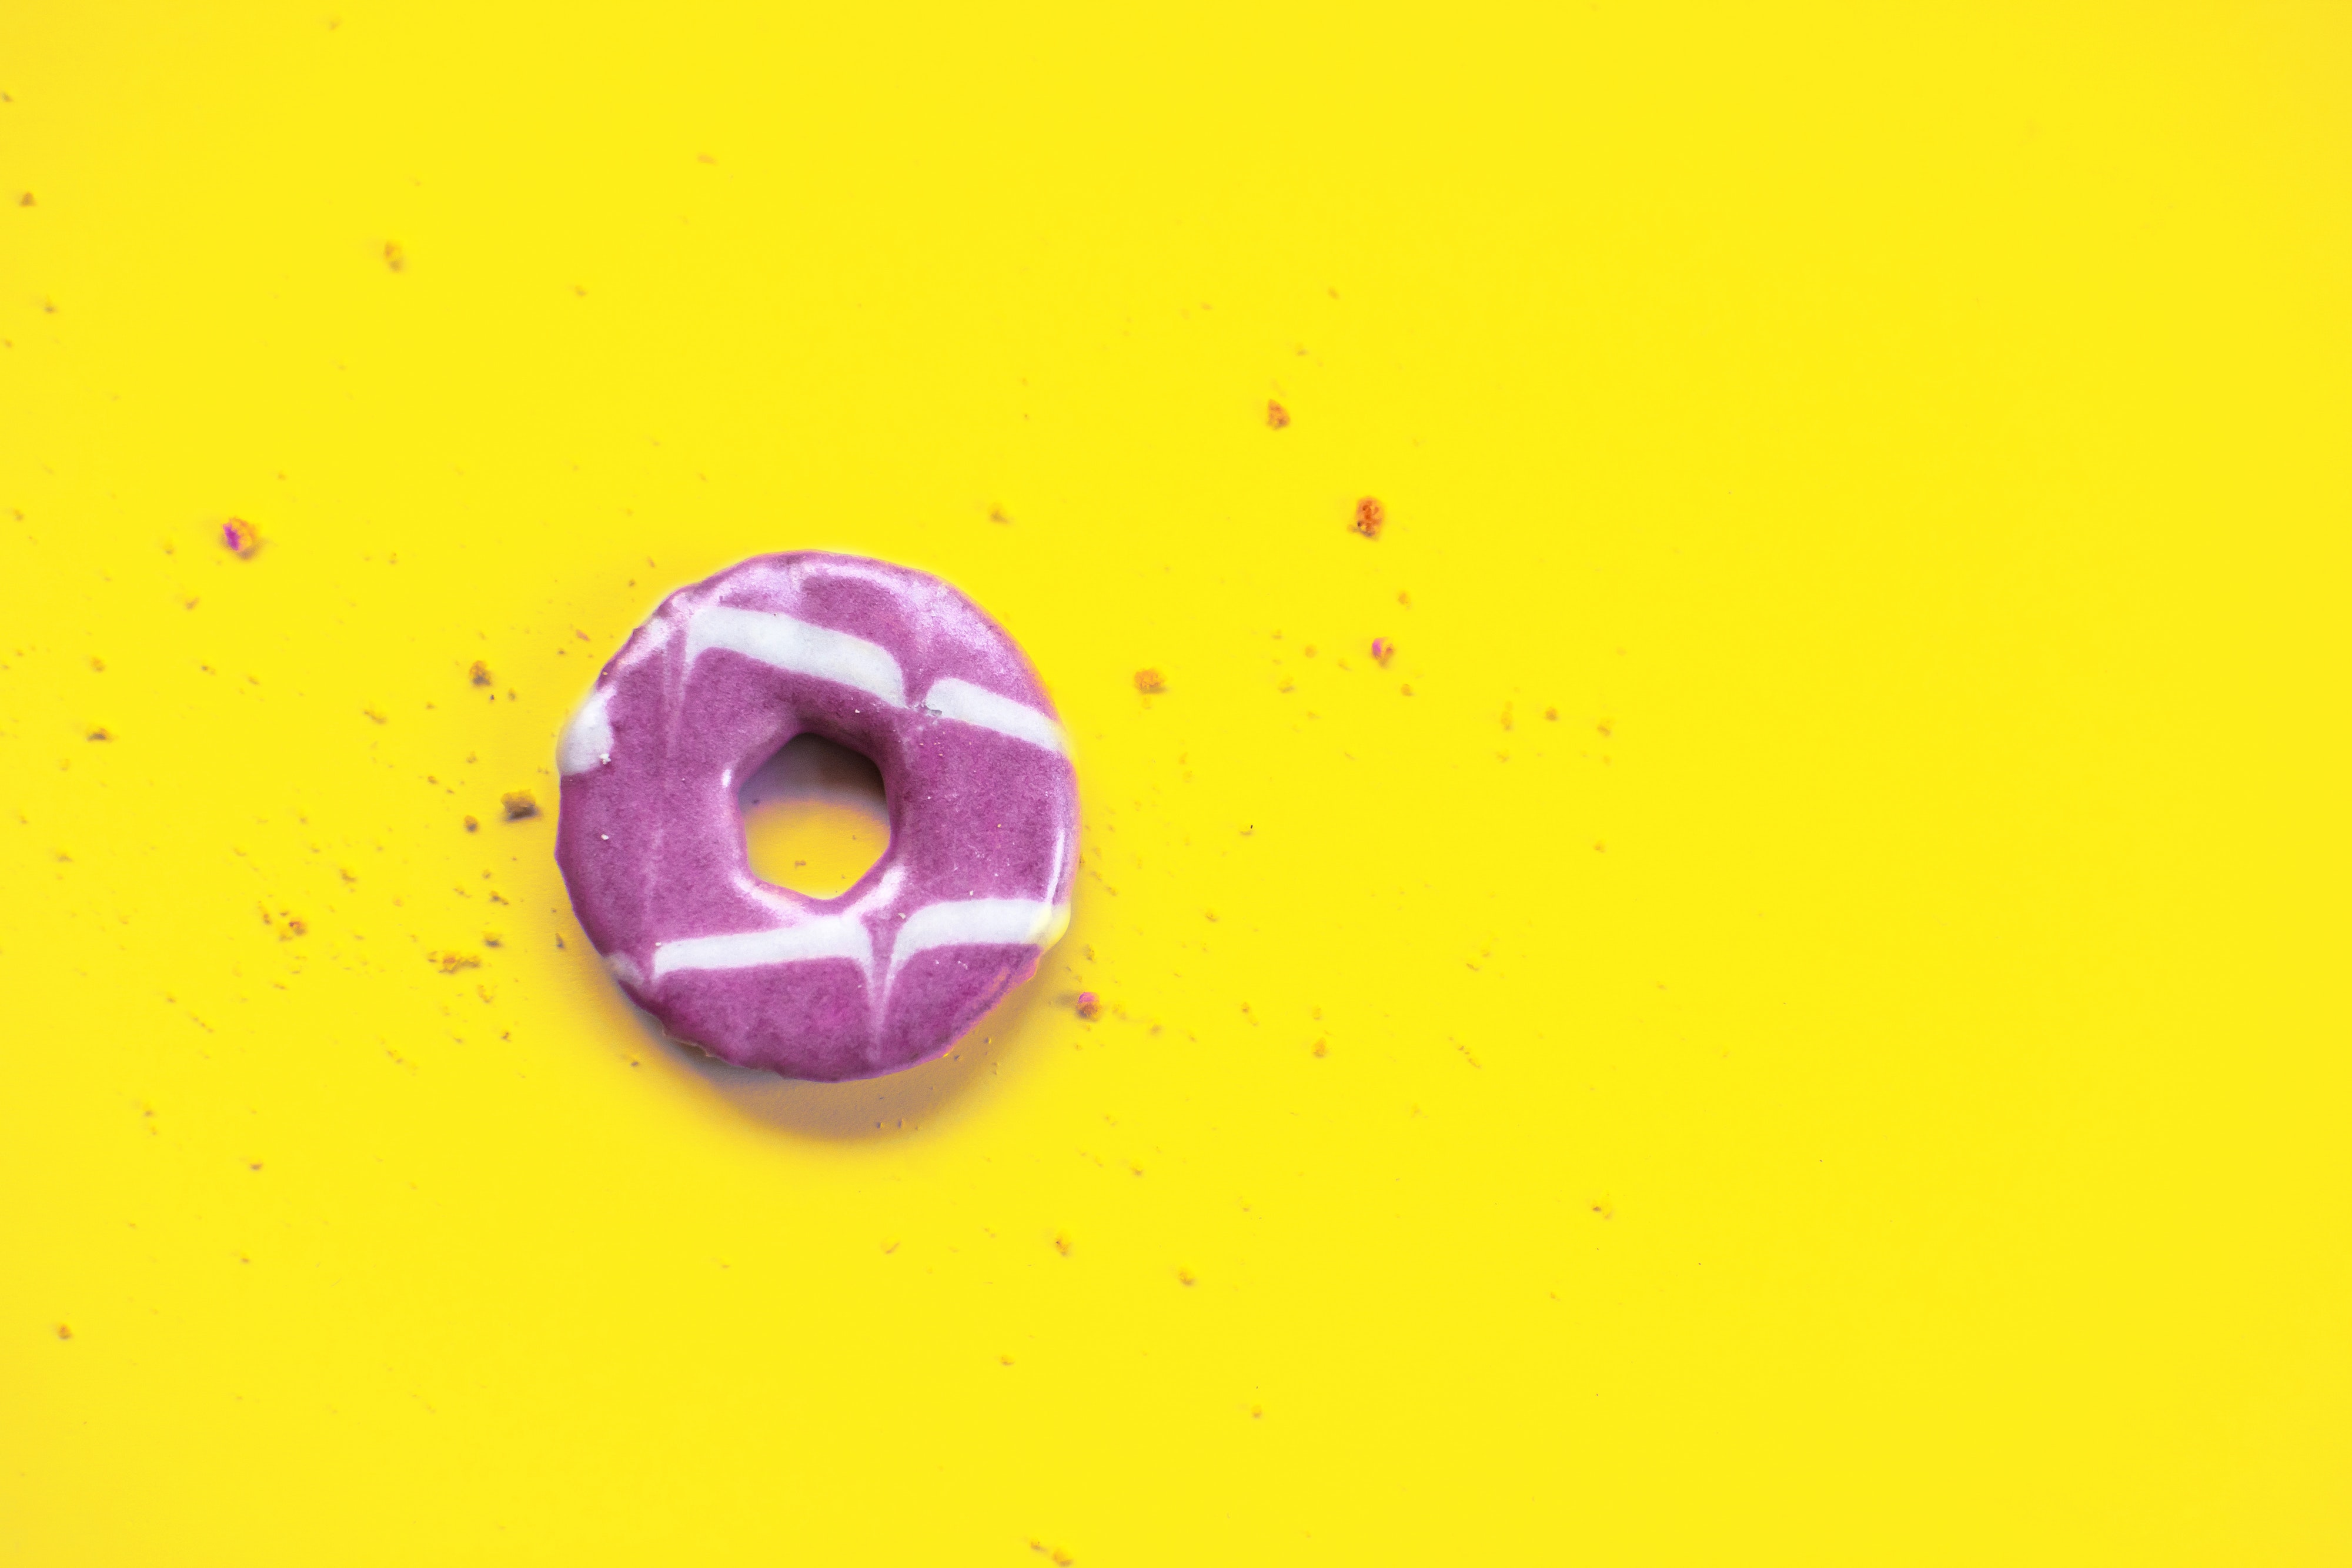
yellow, close up, purple, macro photography, circle, computer wallpaper, font